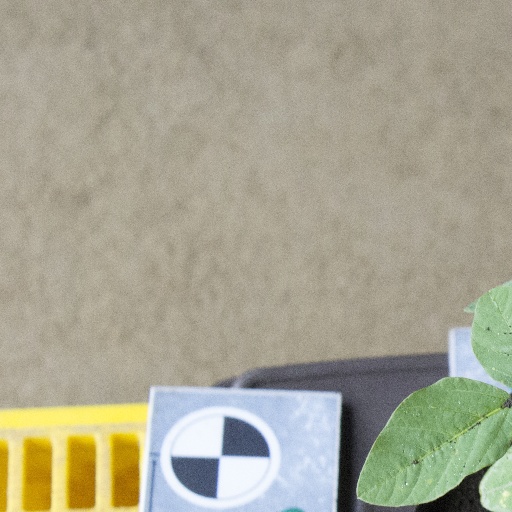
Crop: soybean